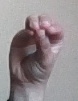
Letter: ha